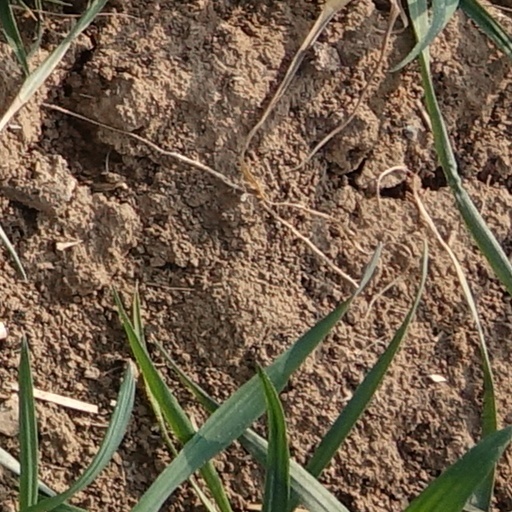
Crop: wheat